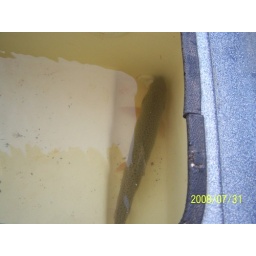
Holly caught the first fish and the first one in the boat ever.